Longquan celadon

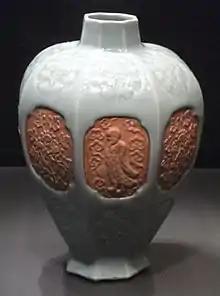
Vase with unglazed medallions, here using moulds and a resist technique, 14th century.

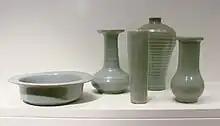
Group of 13th-century vessels

Longquan celadon is a type of green-glazed Chinese ceramic, known in the West as celadon or greenware, produced from about 950 to 1550. The kilns were mostly in Lishui prefecture in southwestern Zhejiang Province in the south of China, and the north of Fujian Province. Overall a total of some 500 kilns have been discovered, making the Longquan celadon production area one of the largest historical ceramic producing areas in China. "Longquan-type" is increasingly preferred as a term, in recognition of this diversity, or simply "southern celadon", as there was also a large number of kilns in north China producing Yaozhou ware or other Northern Celadon wares. These are similar in many respects, but with significant differences to Longquan-type celadon, and their production rose and declined somewhat earlier.